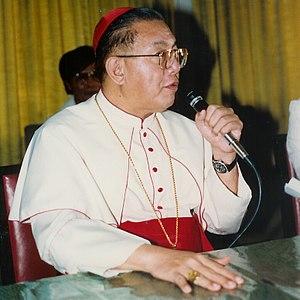
Cette page présente la liste des évêques puis archevêques de Manille, aux Philippines.
Jaime Lachica Sin, né le 31 août 1928 à New Washington et mort le 21 juin 2005, était un cardinal philippin, archevêque de Manille de 1974 à 2003.